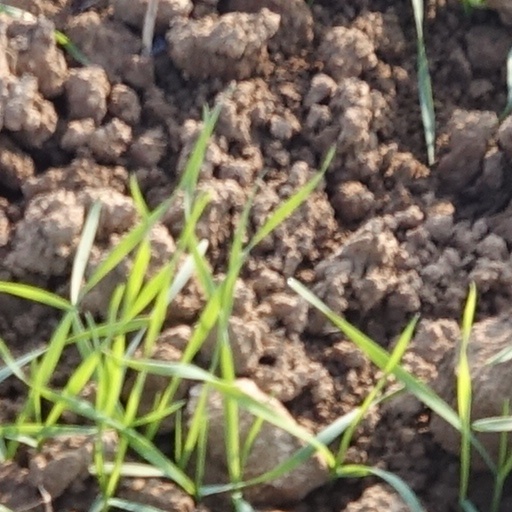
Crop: wheat